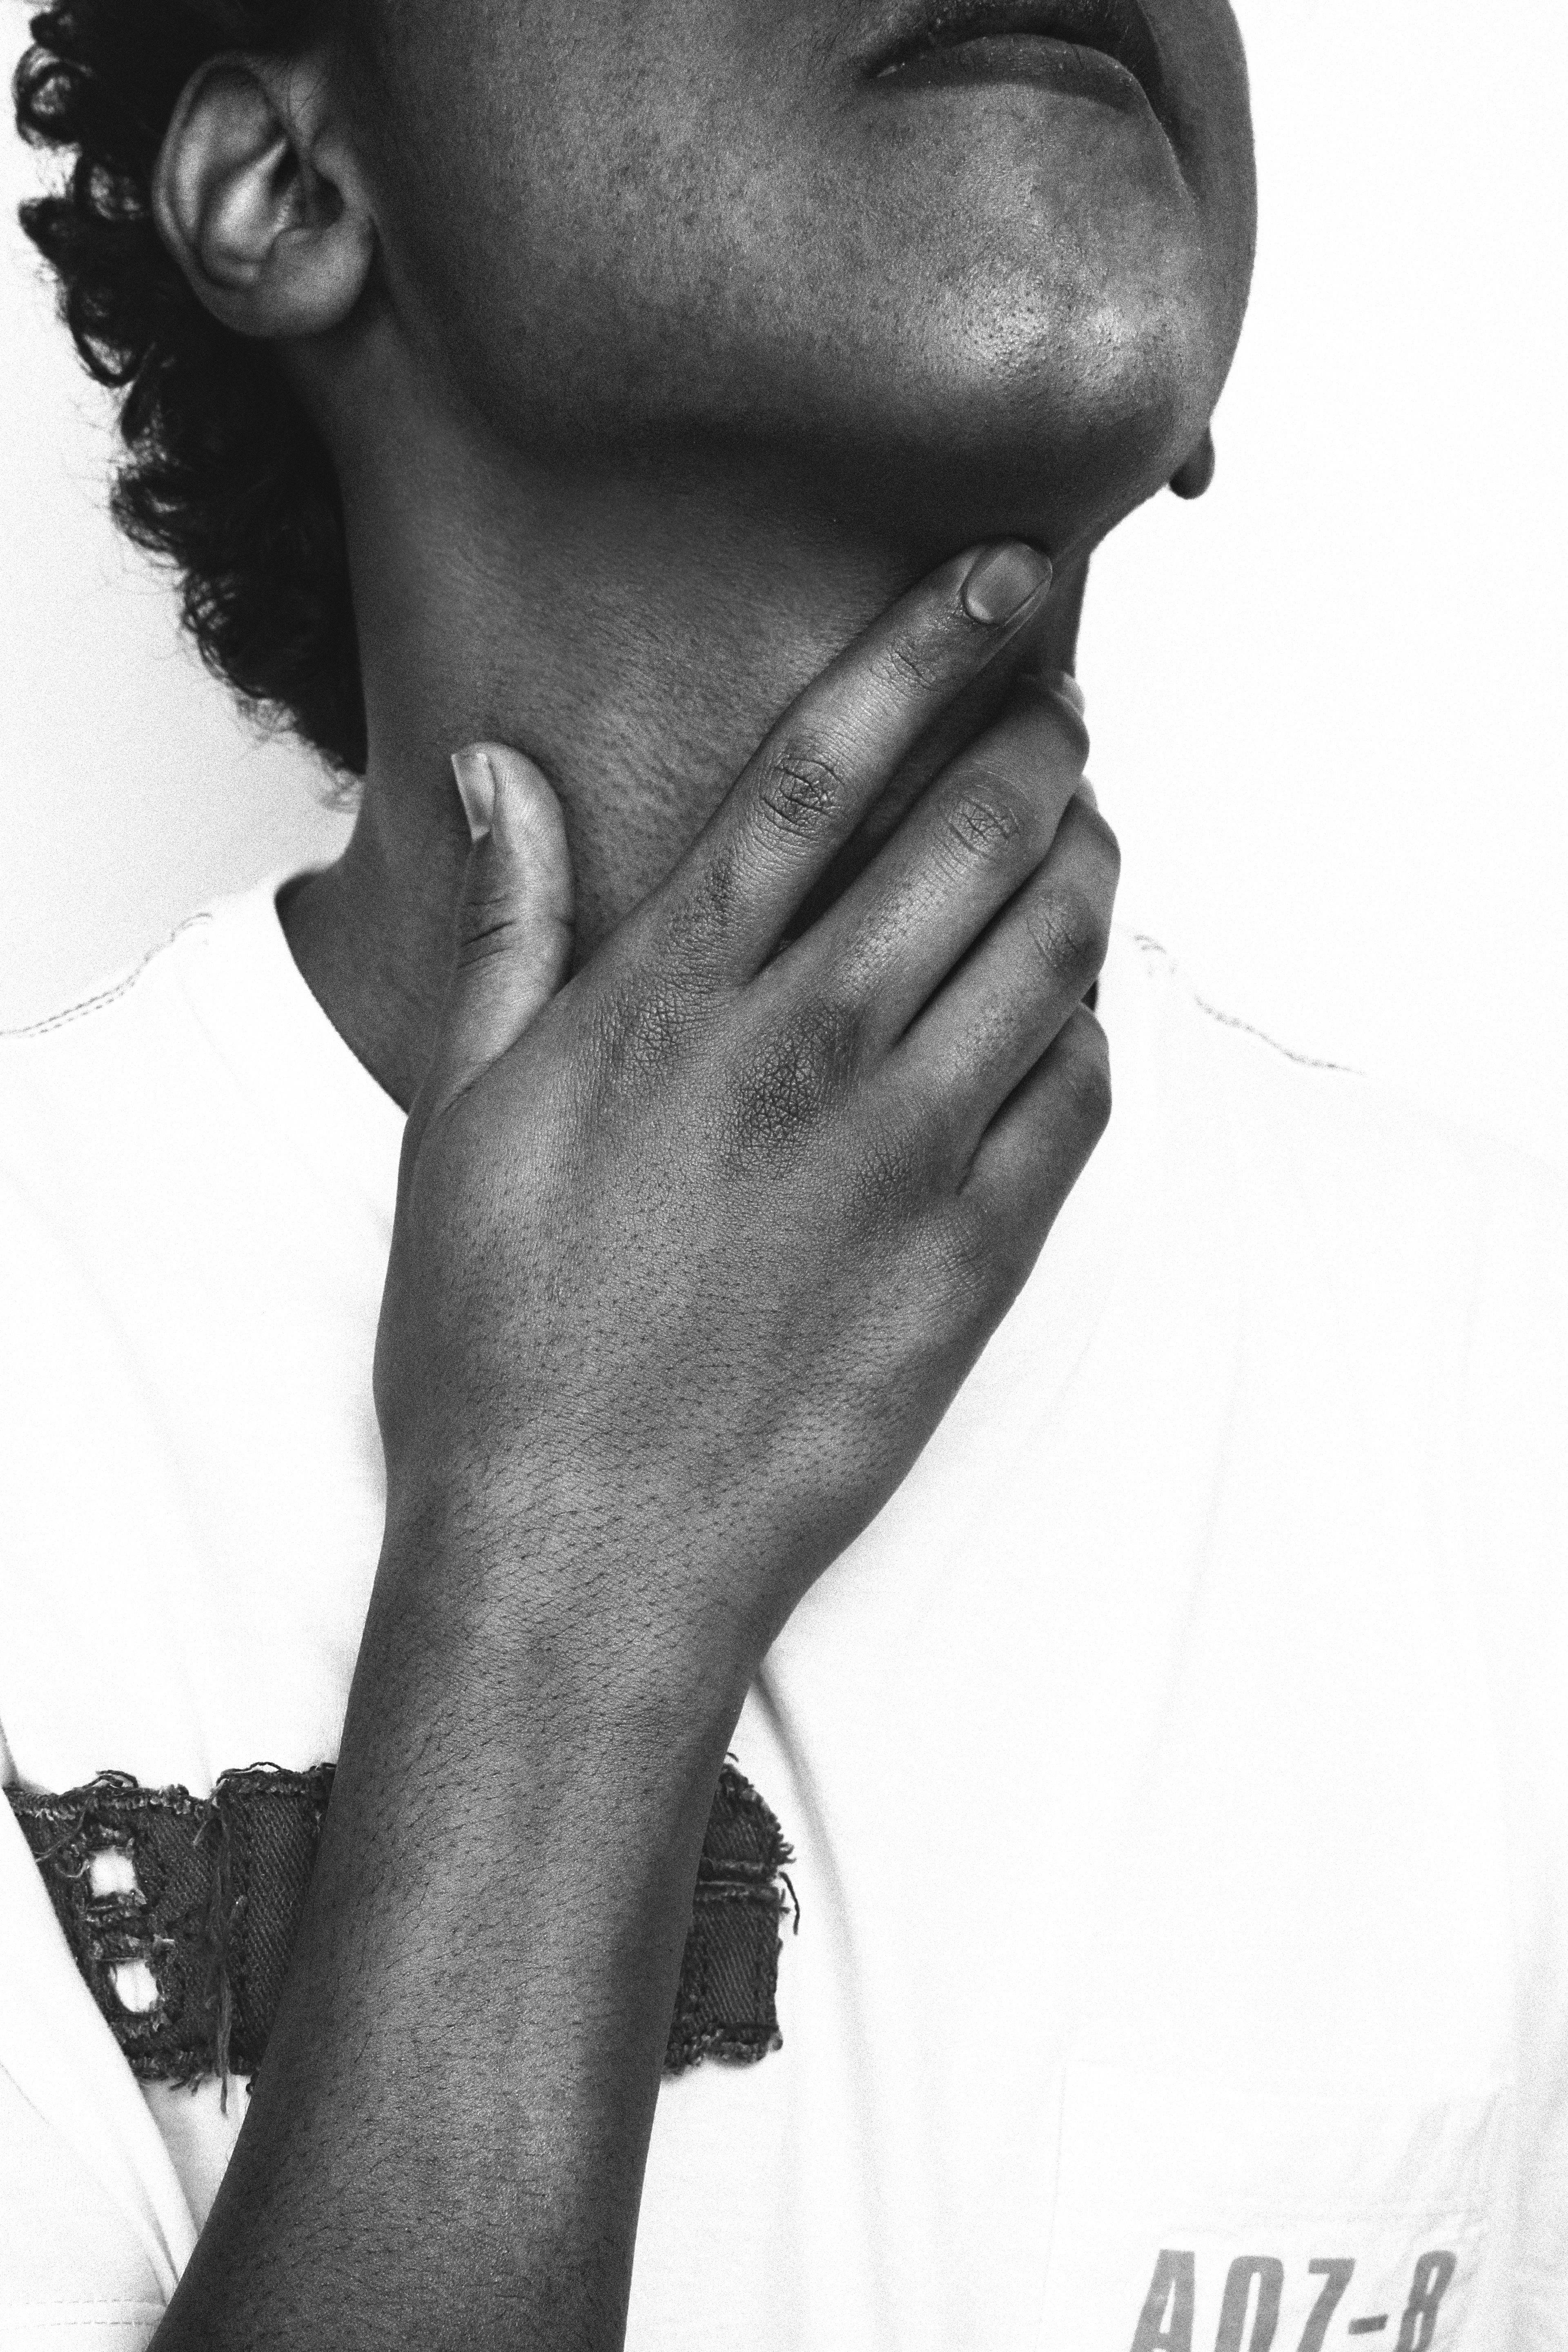
hand, black and white, photography, model, finger, black, ear, monochrome, arm, mouth, close up, human body, face, nose, head, beauty, organ, emotion, sense, monochrome photography